Vrithra

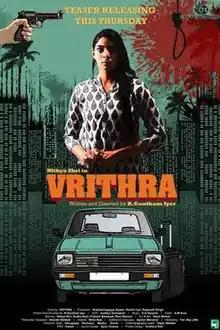

Vrithra is a 2019 Indian Kannada-language crime drama film written and directed by R Gautham . The film has been bankrolled by Lalitha, Shambulingayya Swami and Rajwant Singh. The film stars Nithya Shri while Prakash Belawadi and Sudha Rani appear in supporting roles.